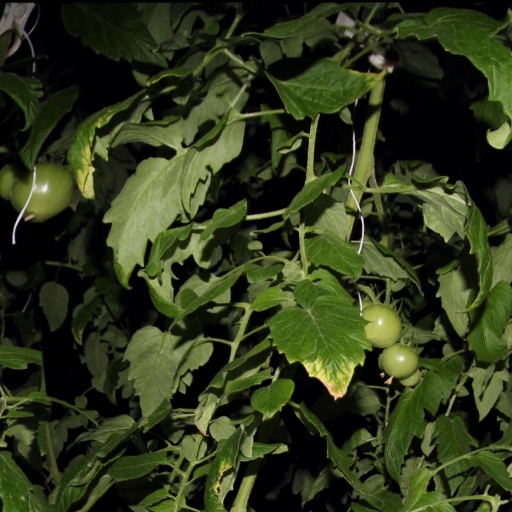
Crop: tomato